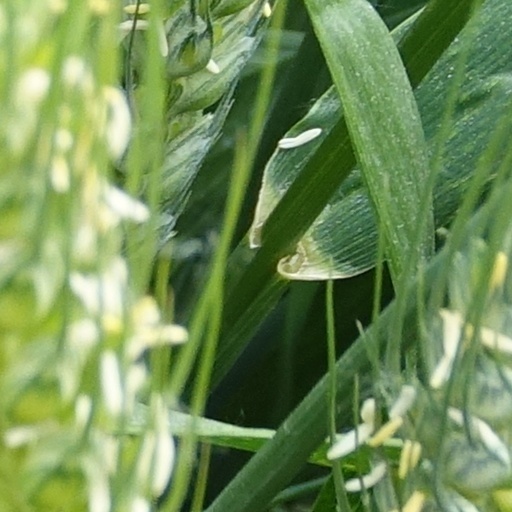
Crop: wheat